1992–93 Gillingham F.C. season

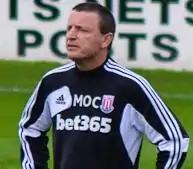
Mark O'Connor "(pictured in 2013)" made 32 appearances.

Gillingham began March with two defeats, including a 2–0 loss away to Barnet in which both goals were own goals scored by Gillingham players. Gillingham defeated Carlisle United on 13 March, their first win for seven games; the victory took them up to 19th in the table. Two games later, the team achieved another victory, beating Lincoln City; Nicky Forster scored twice in a 3–1 win. Having not started a match since before Christmas, Forster had returned to the team in the win over Carlisle and would remain Baker's forward partner for the rest of the season. The first game of April resulted in a 4–1 defeat at home to York City, only the second time the team had conceded four goals in a game during the season, but Gillingham then beat Shrewsbury Town, who were sixth in the table and challenging for a place in the play-offs for promotion.